Ladies Professional Wrestling Association

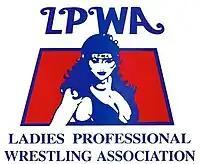

The Ladies Professional Wrestling Association (LPWA) was a women's professional wrestling promotion which operated in the early 1990s (ca. 1989–1992). It was considered a successor to such women's promotions as Gorgeous Ladies of Wrestling (GLOW), but it differed in that, while GLOW slanted more toward WWF-style sports entertainment, the LPWA treated its product seriously and put its primary emphasis on in-ring athletics.